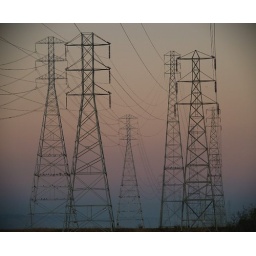
towers in the sunset glow. lots of birds perched on the towers